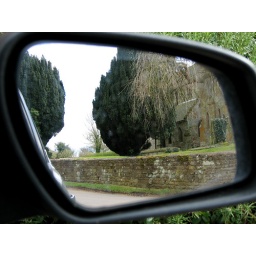
Whilst sitting waiting for E to collect some fresh fish from The Kings Arms in Farthingstone